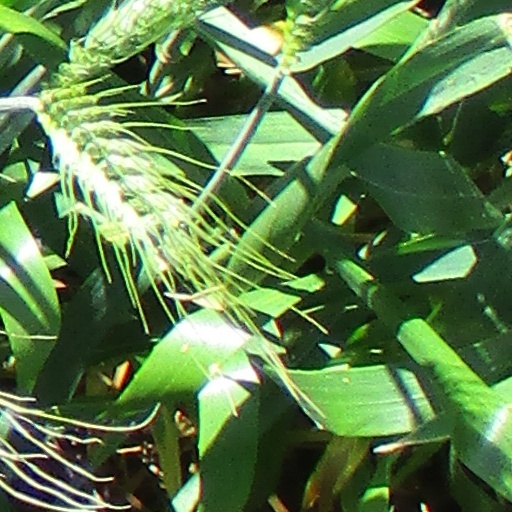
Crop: wheat